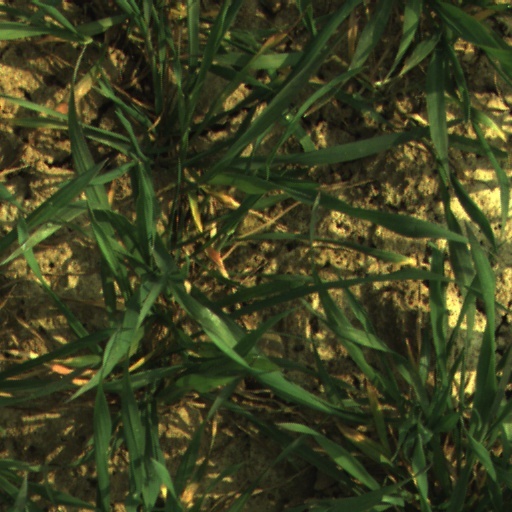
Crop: wheat